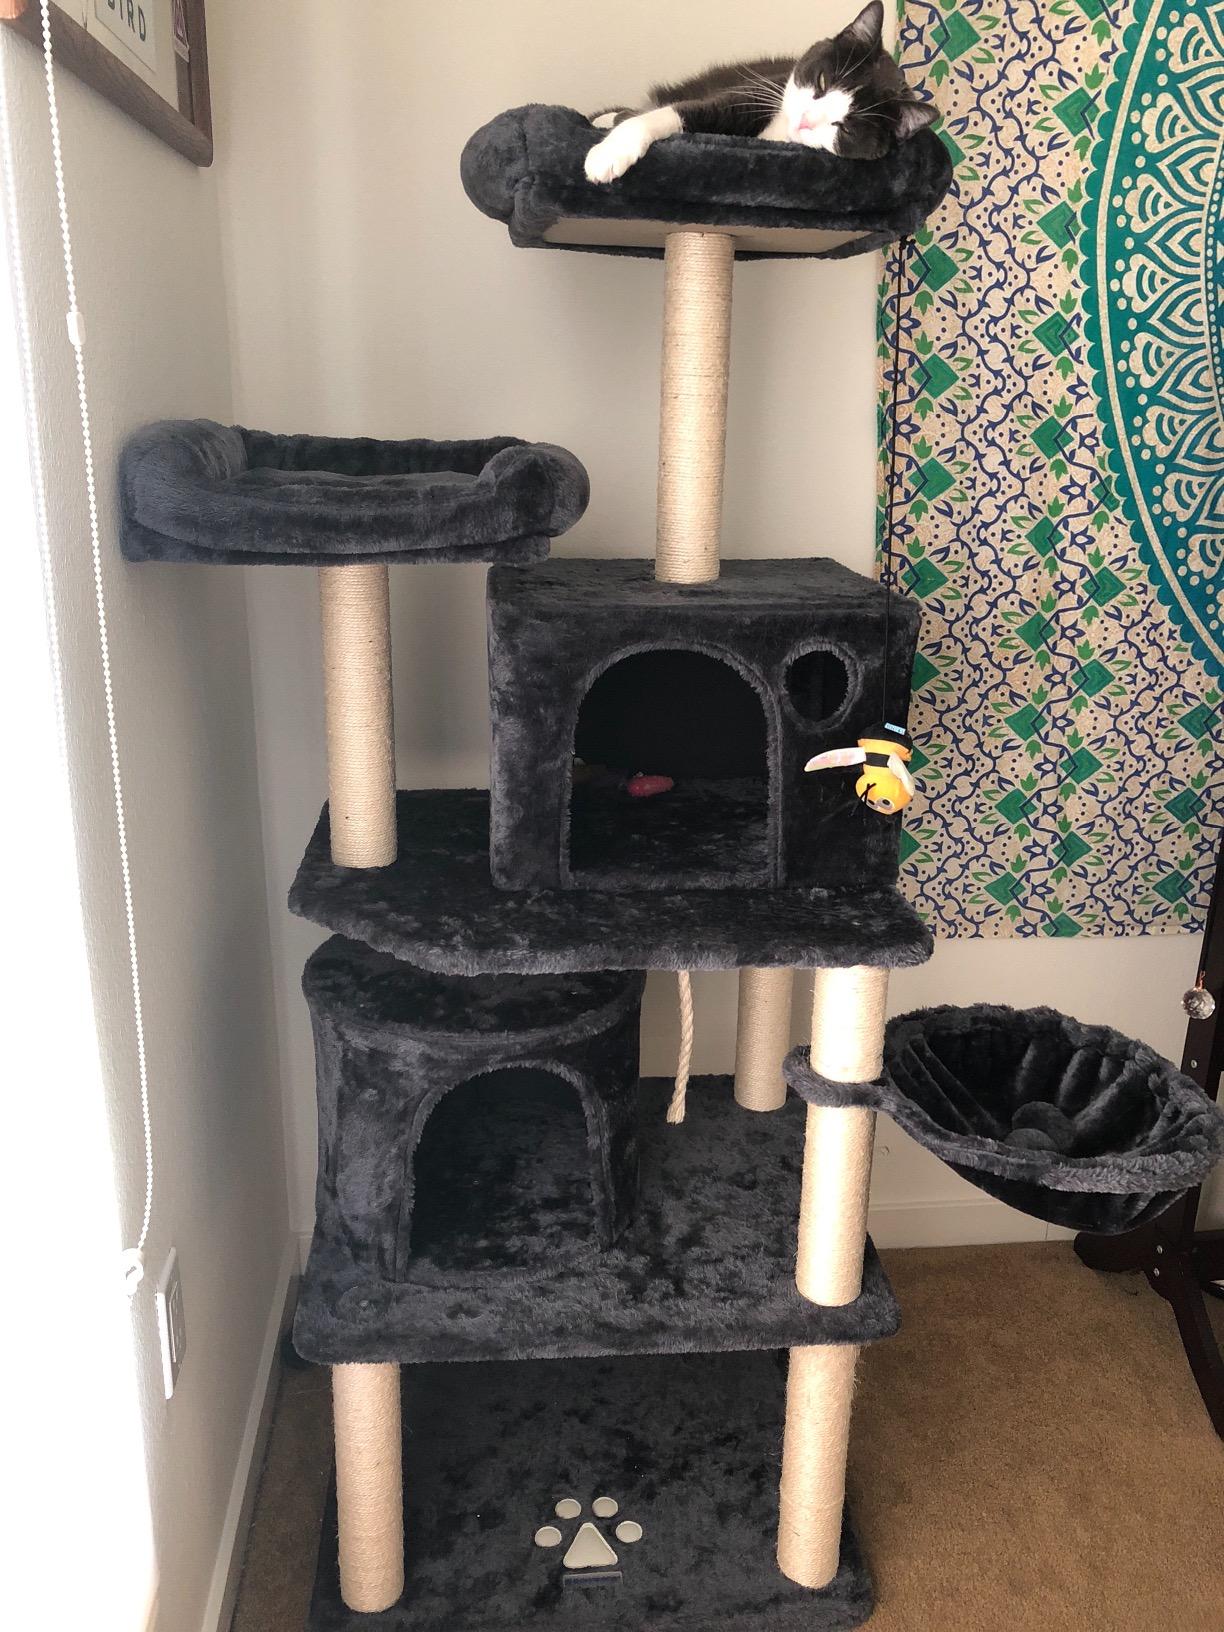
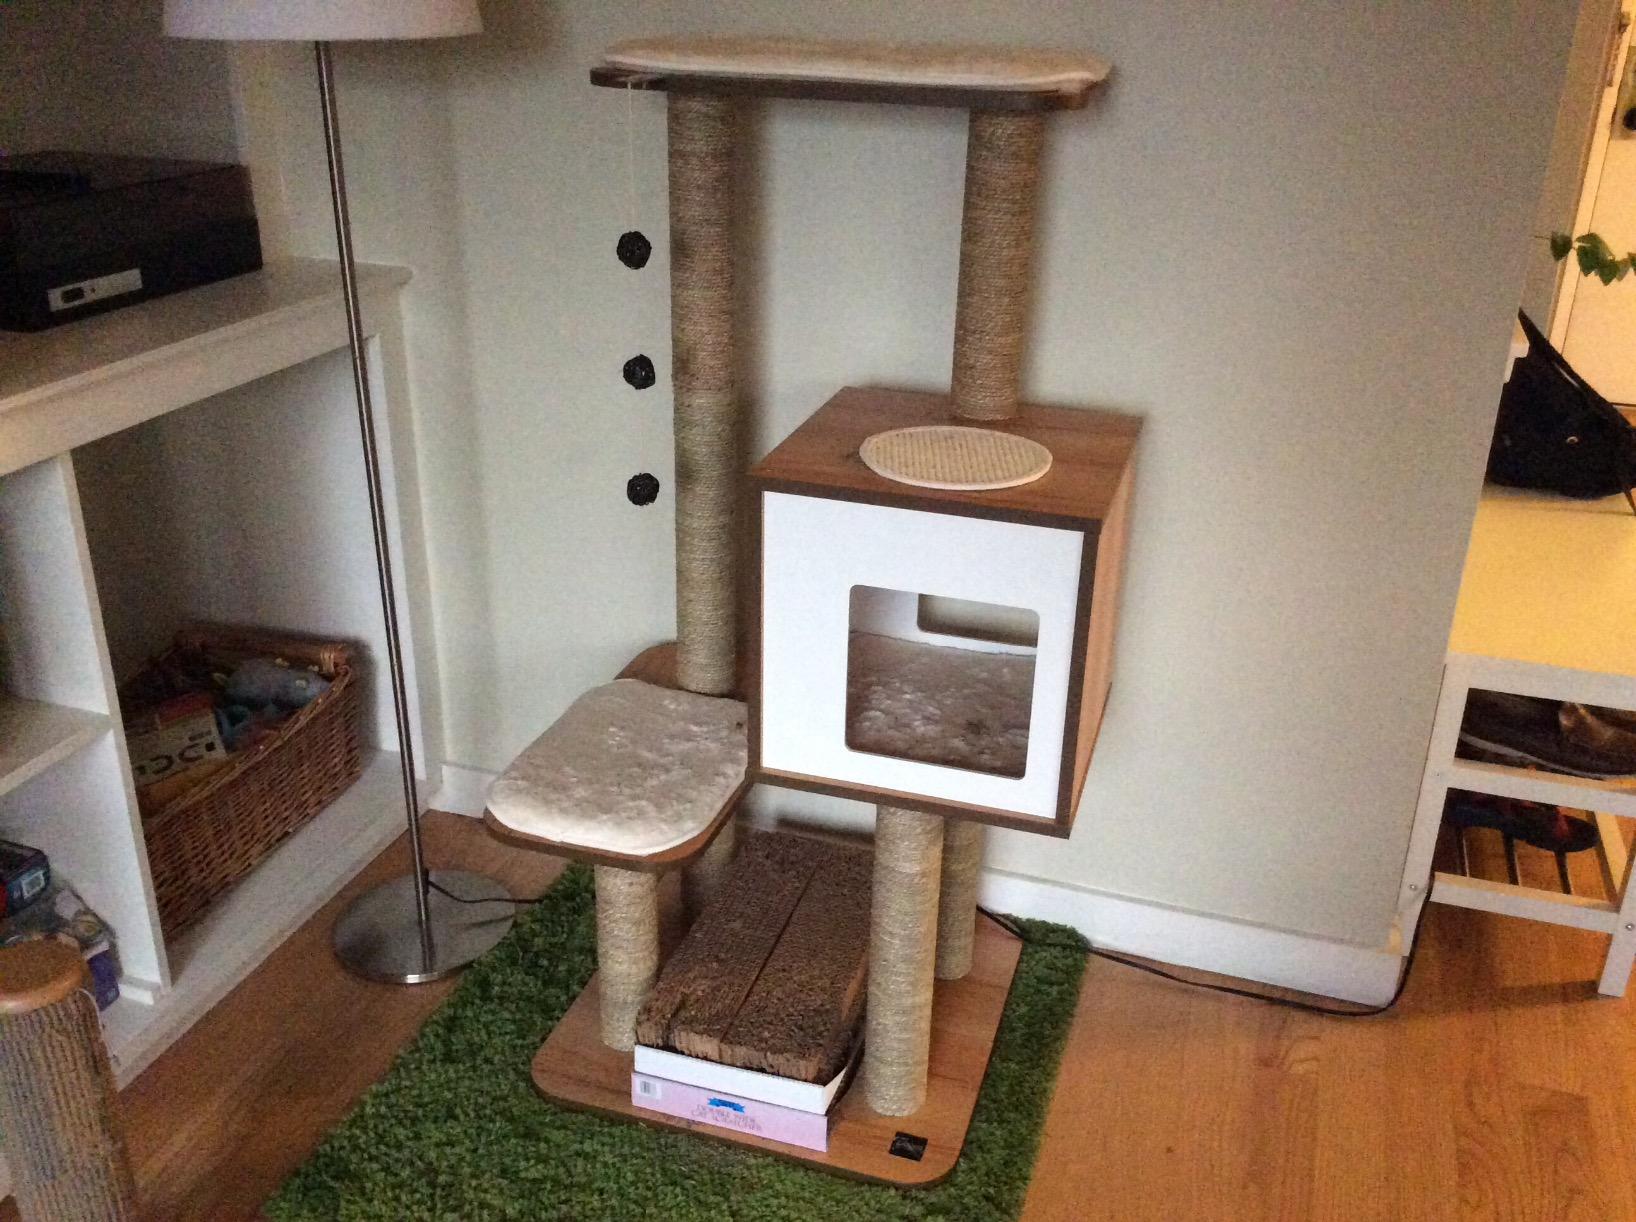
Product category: items_cat tree
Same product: no